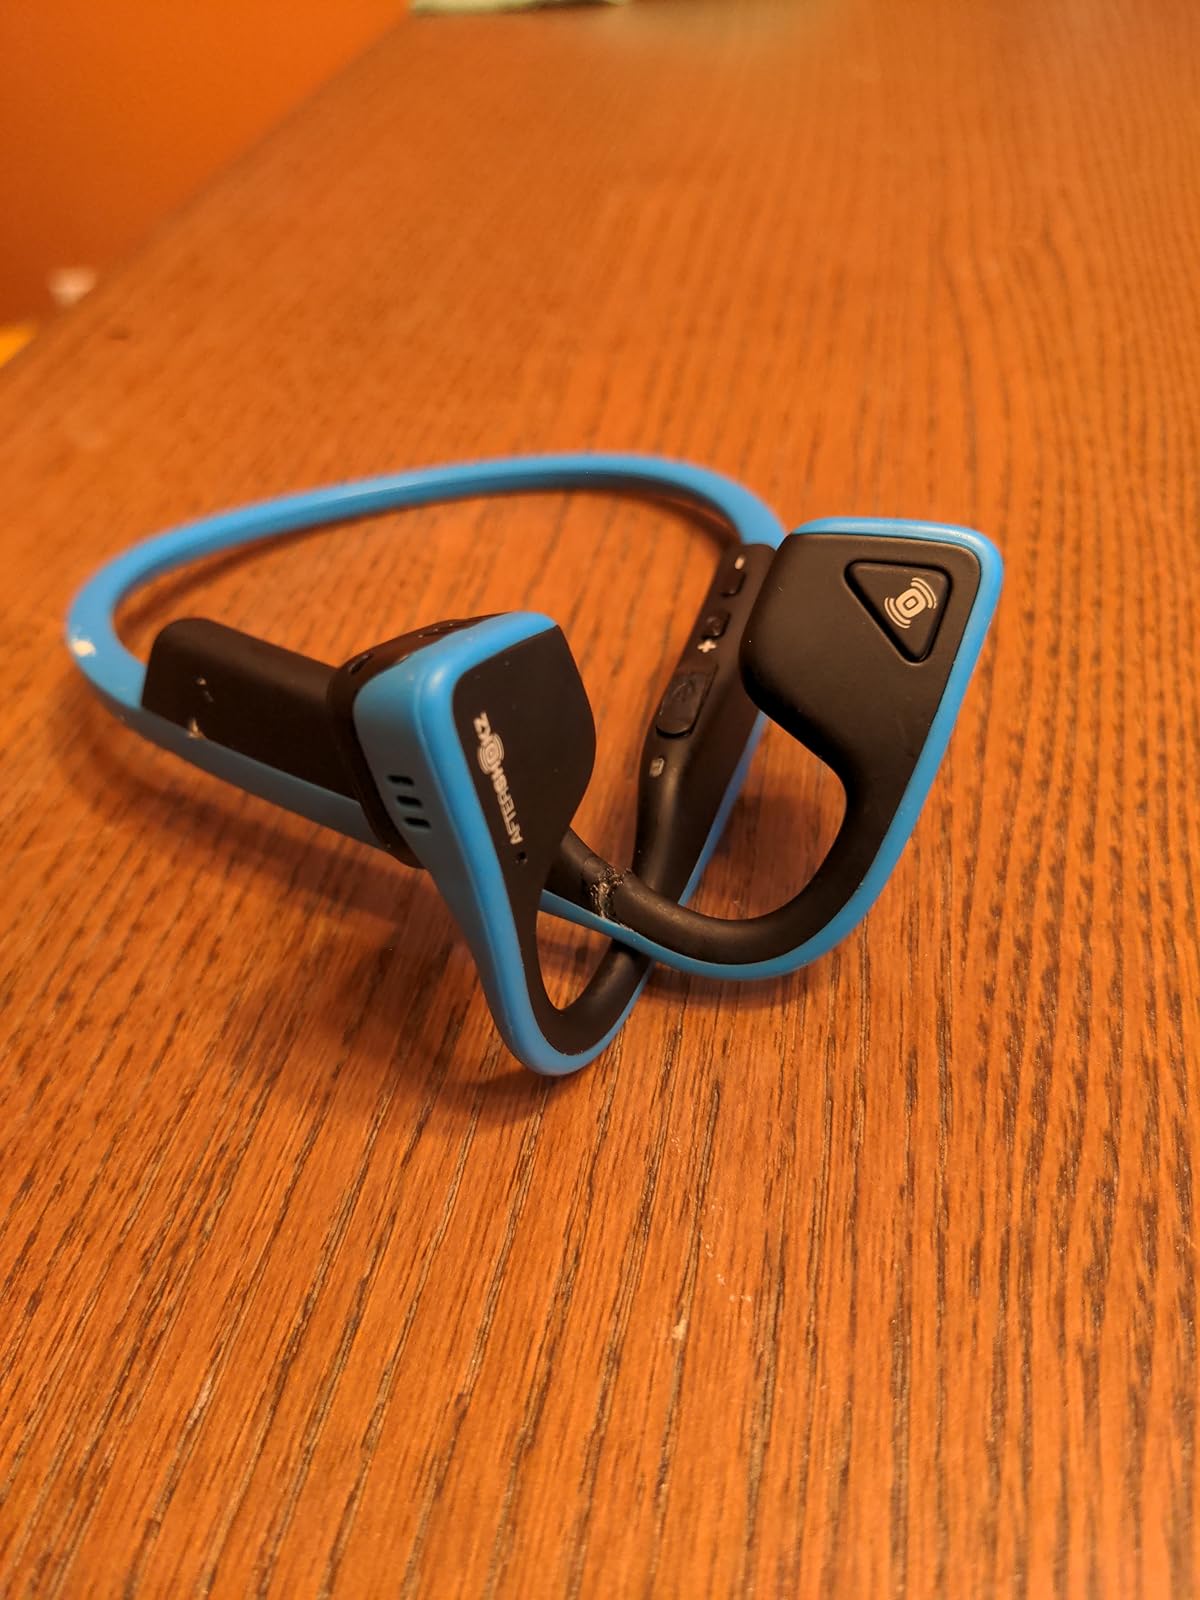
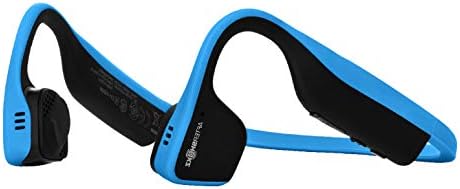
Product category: headphones
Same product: yes